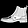
Label: Ankle boot